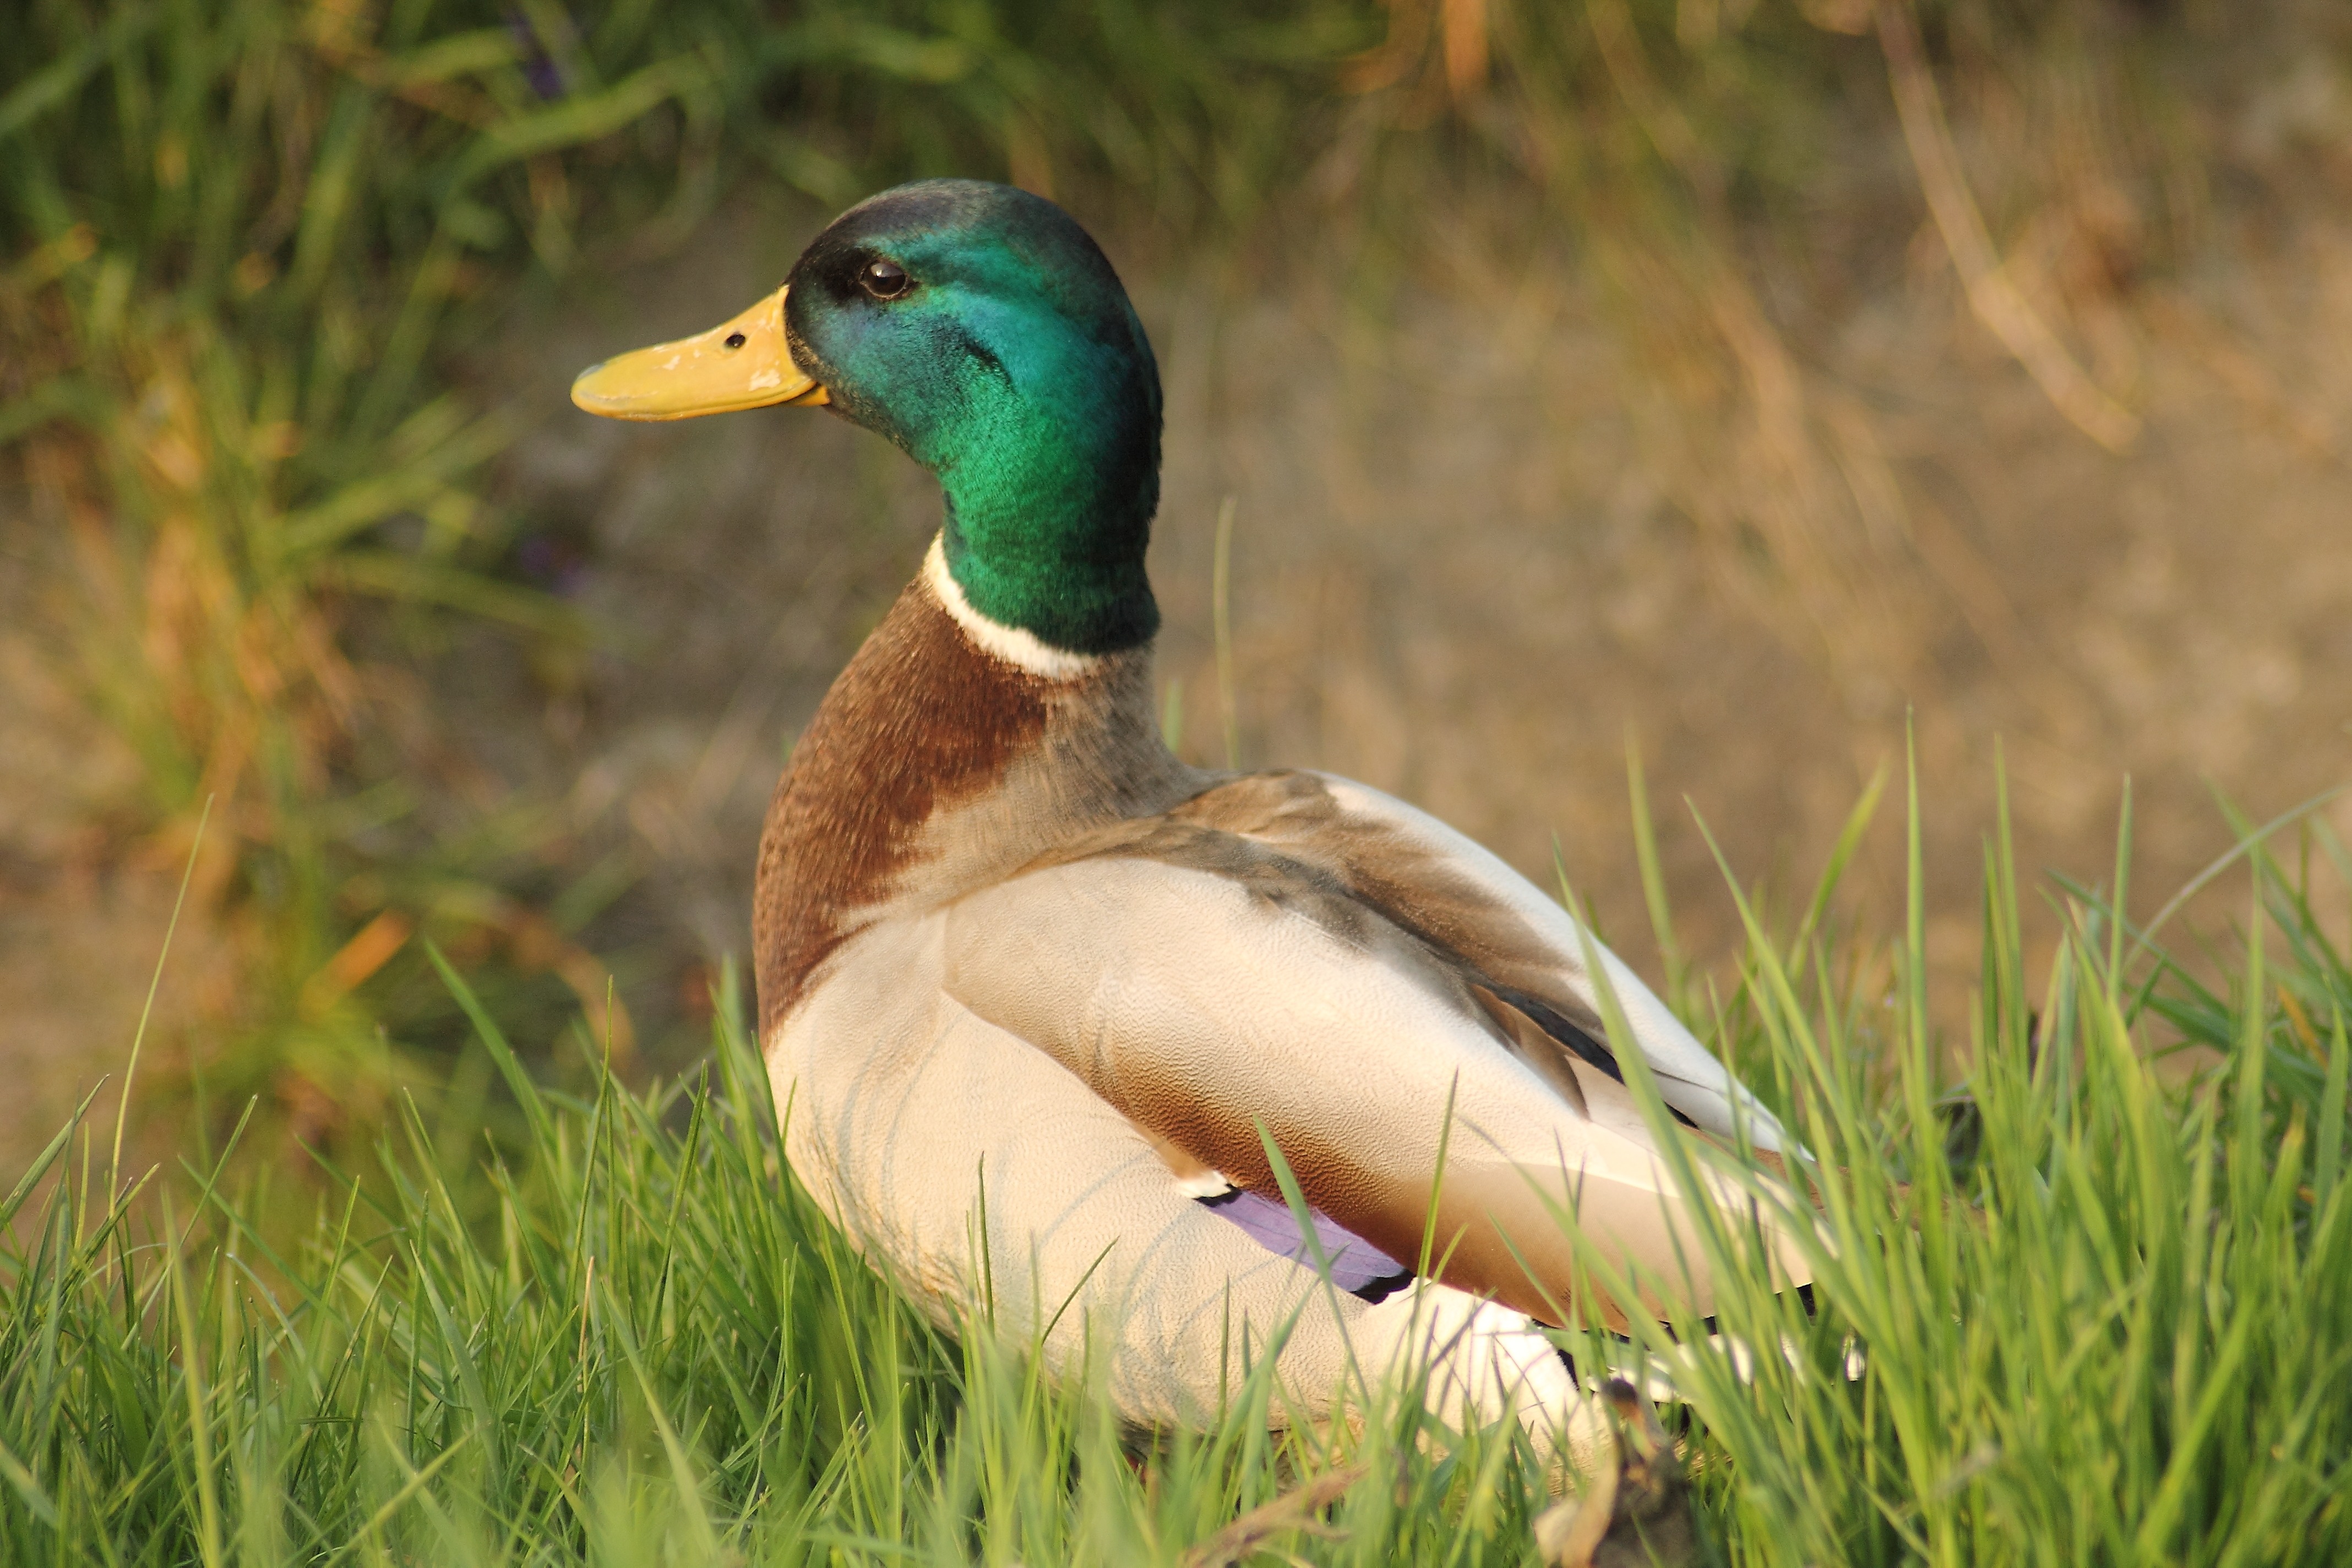
nature, grass, bird, meadow, prairie, sunlight, wildlife, green, beak, fauna, poultry, drake, duck, animals, goose, vertebrate, waterfowl, water bird, mallard, canard, ducks geese and swans